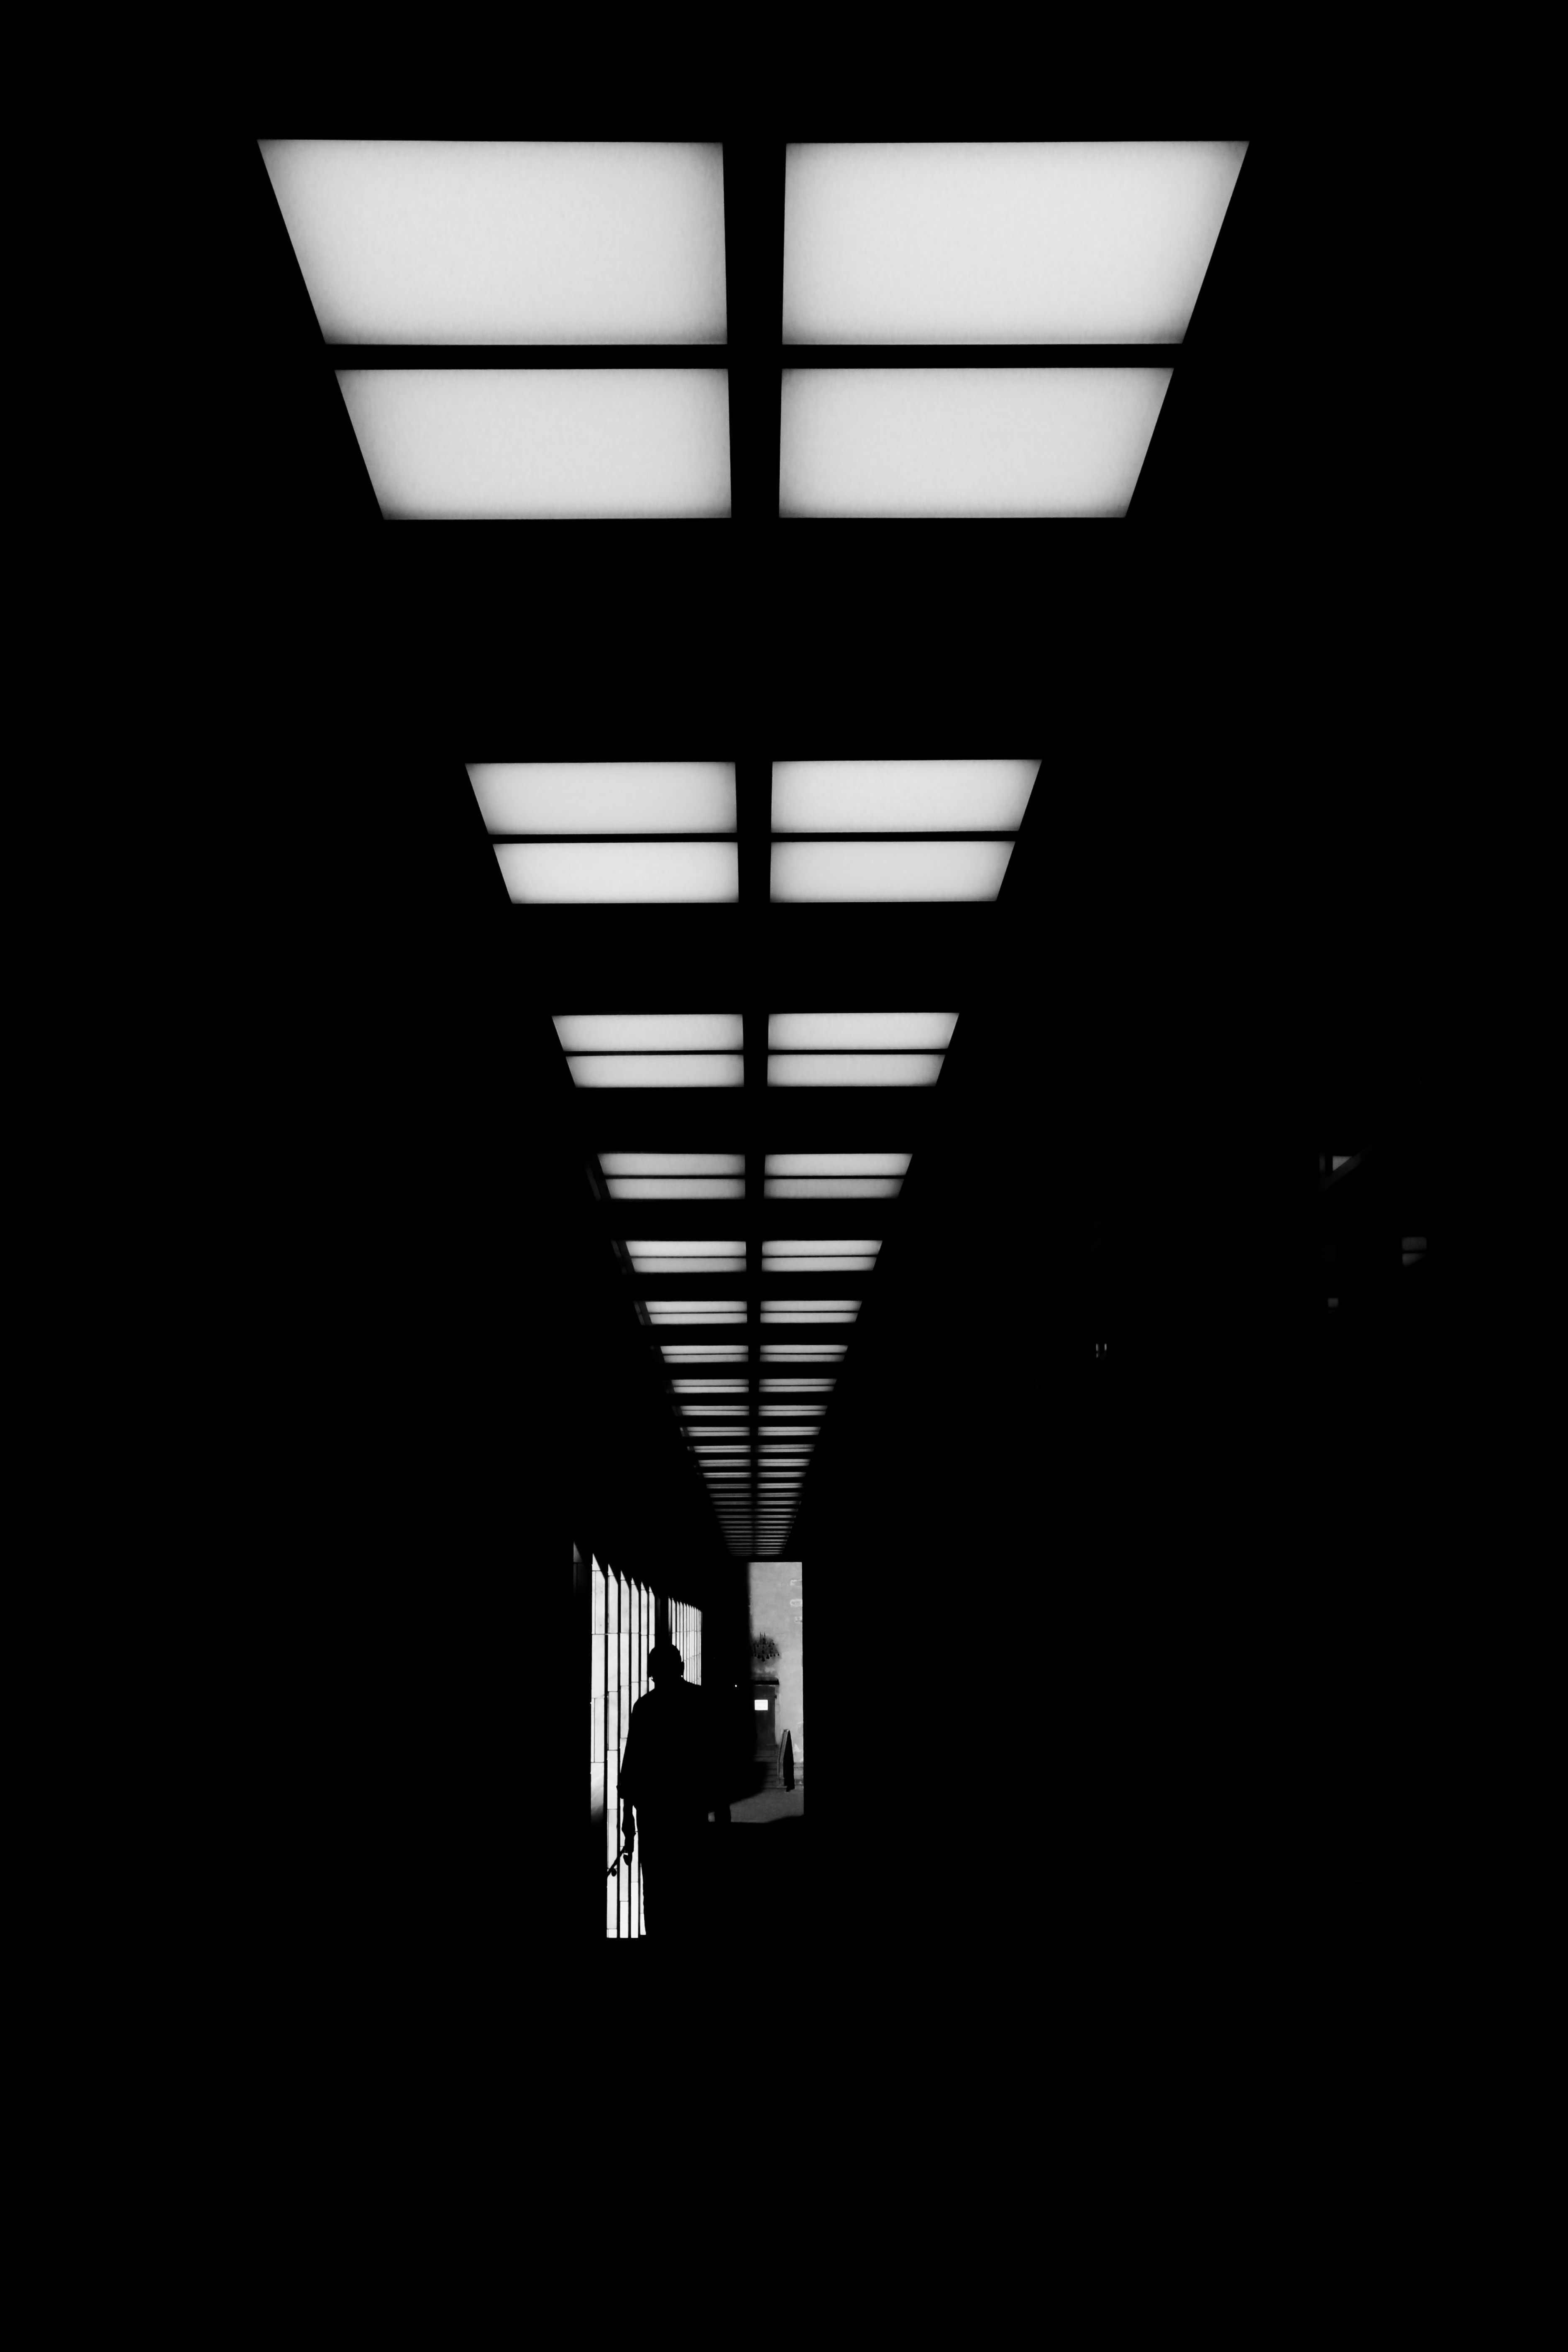
light, abstract, black and white, architecture, white, window, town, city, urban, dark, europe, mystery, line, darkness, street light, black, monochrome, lighting, bw, blackandwhite, blackwhite, lights, windows, minimalism, symmetry, stadt, passage, light fixture, noir, europa, germany, deutschland, alemania, allemagne, lichter, fenster, sw, schwarzweiss, deutsch, schwarzweis, arcade, german, shape, frankfurtmain, frankfurtammain, frankfurtam, frankfurtamain, francfort, germania, hesse, hassia, hessen, einfarbig, stdtisch, twartwit, architektur, minimalismus, abstraction, frankfurt, schirn, gang, abstarkt, durchgang, arkaden, canoneos5dmarkiii, symmetrie, monochrome photography